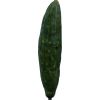
Label: Cucumber 3